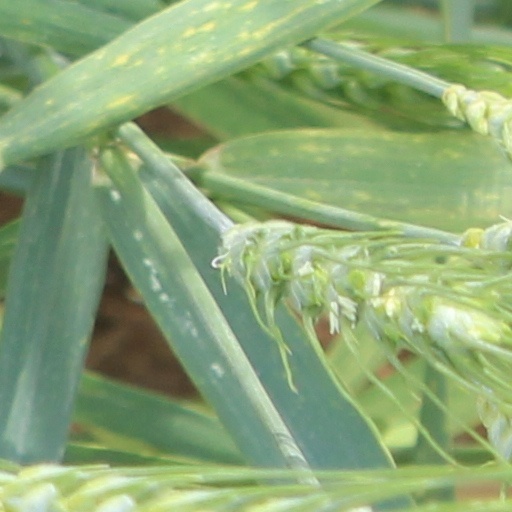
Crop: wheat